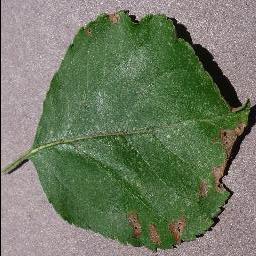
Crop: apple
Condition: black_rot